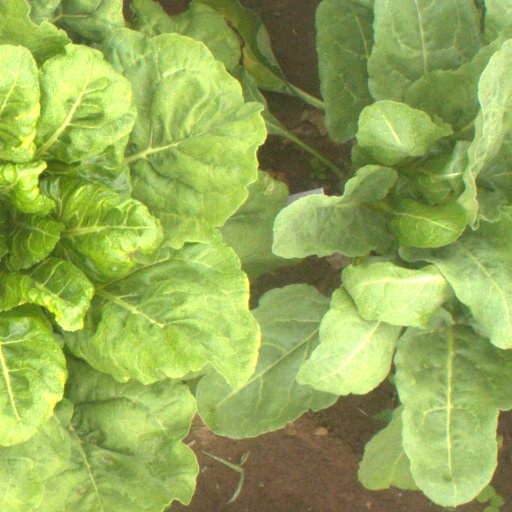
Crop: sugar beet